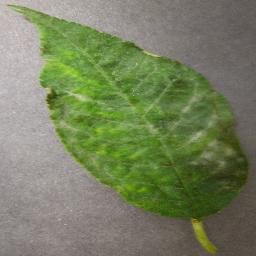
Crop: cherry
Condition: (including_sour)_powdery_mildew